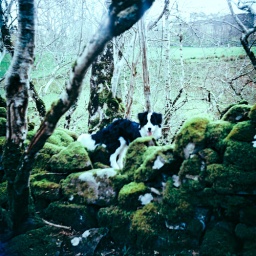
dog in wall in trees